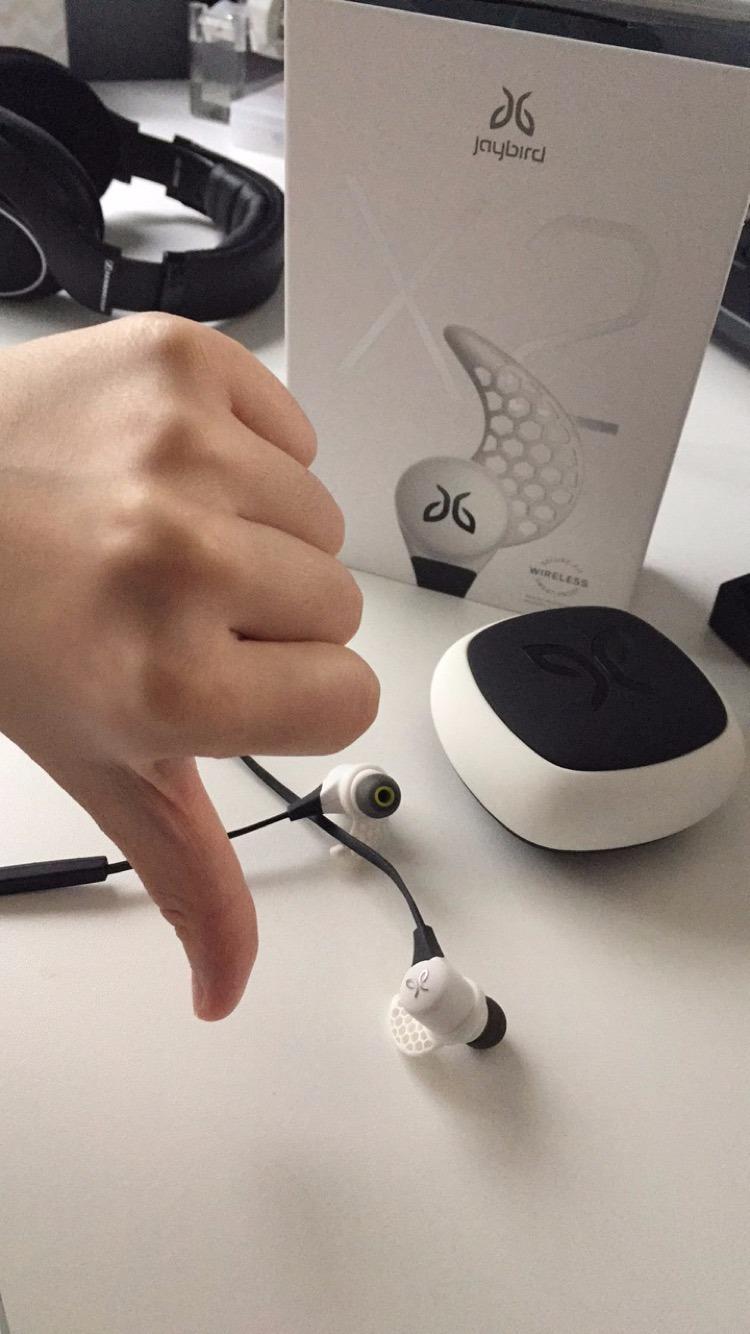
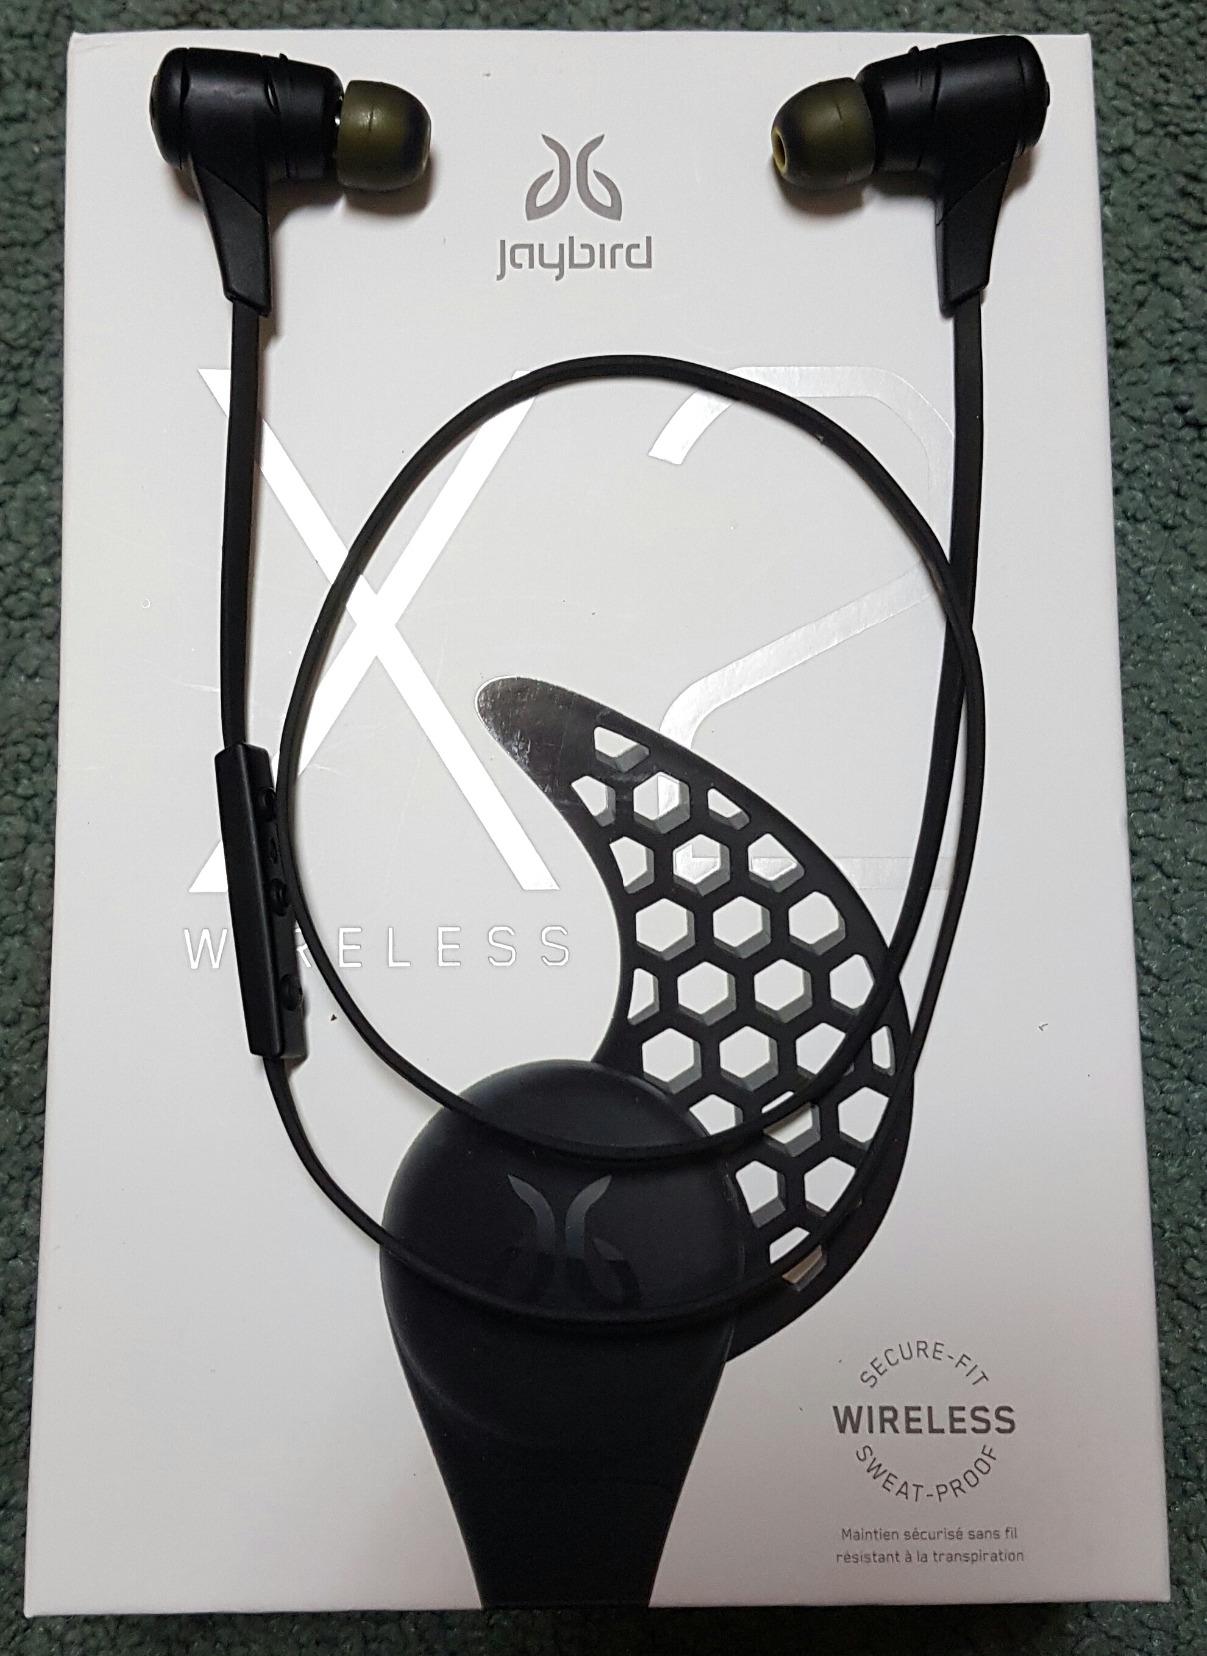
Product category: headphones
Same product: no